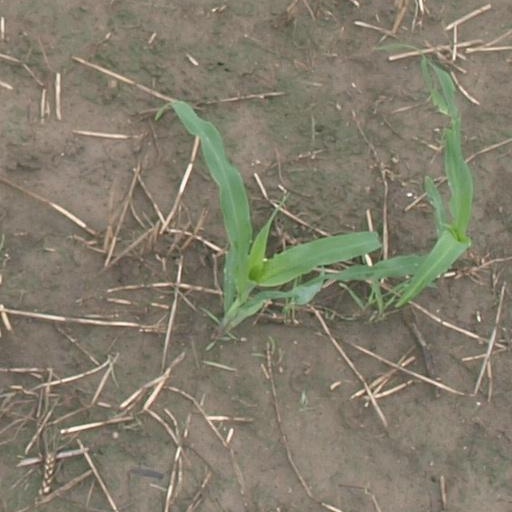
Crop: maize; corn